M. M. Keeravani

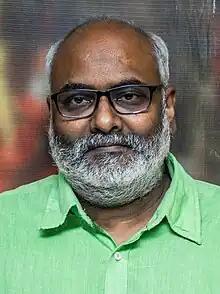
Keeravani in 2015

Koduri Marakathamani Keeravani (born 4 July 1961), professionally known as M. M. Keeravani, is an Indian music composer, singer and lyricist, primarily associated with Telugu cinema. In a career spanning over three decades, Keeravani has earned numerous accolades, including an Academy Award, a Golden Globe Award, a Critics' Choice Movie Award, two National Film Awards, eleven Nandi Awards, eight Filmfare Awards, and a LAFCA Award. In 2023, the Government of India honoured him with the Padma Shri for his contributions towards Indian cinema.